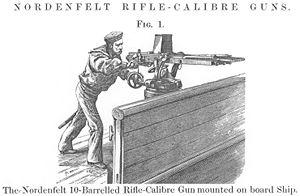
La mitrailleuse Nordenfelt est un ribaudequin de cinq à douze canons rotatifs. Elle était actionnée en tirant et poussant alternativement une gâchette, les cartouches tombant par leur propre poids dans le chargeur des différents canons à chaque salve. Elle fut déclinée en différents calibres, jusqu'aux cartouches de 25 mm. Elle pouvait, il est vrai, fonctionner avec des calibres plus importants, mais le chargement devait alors être effectué à la main, et l'on perdait le bénéfice de l'automatisme. Cet article recouvre le calibre anti-personnel.